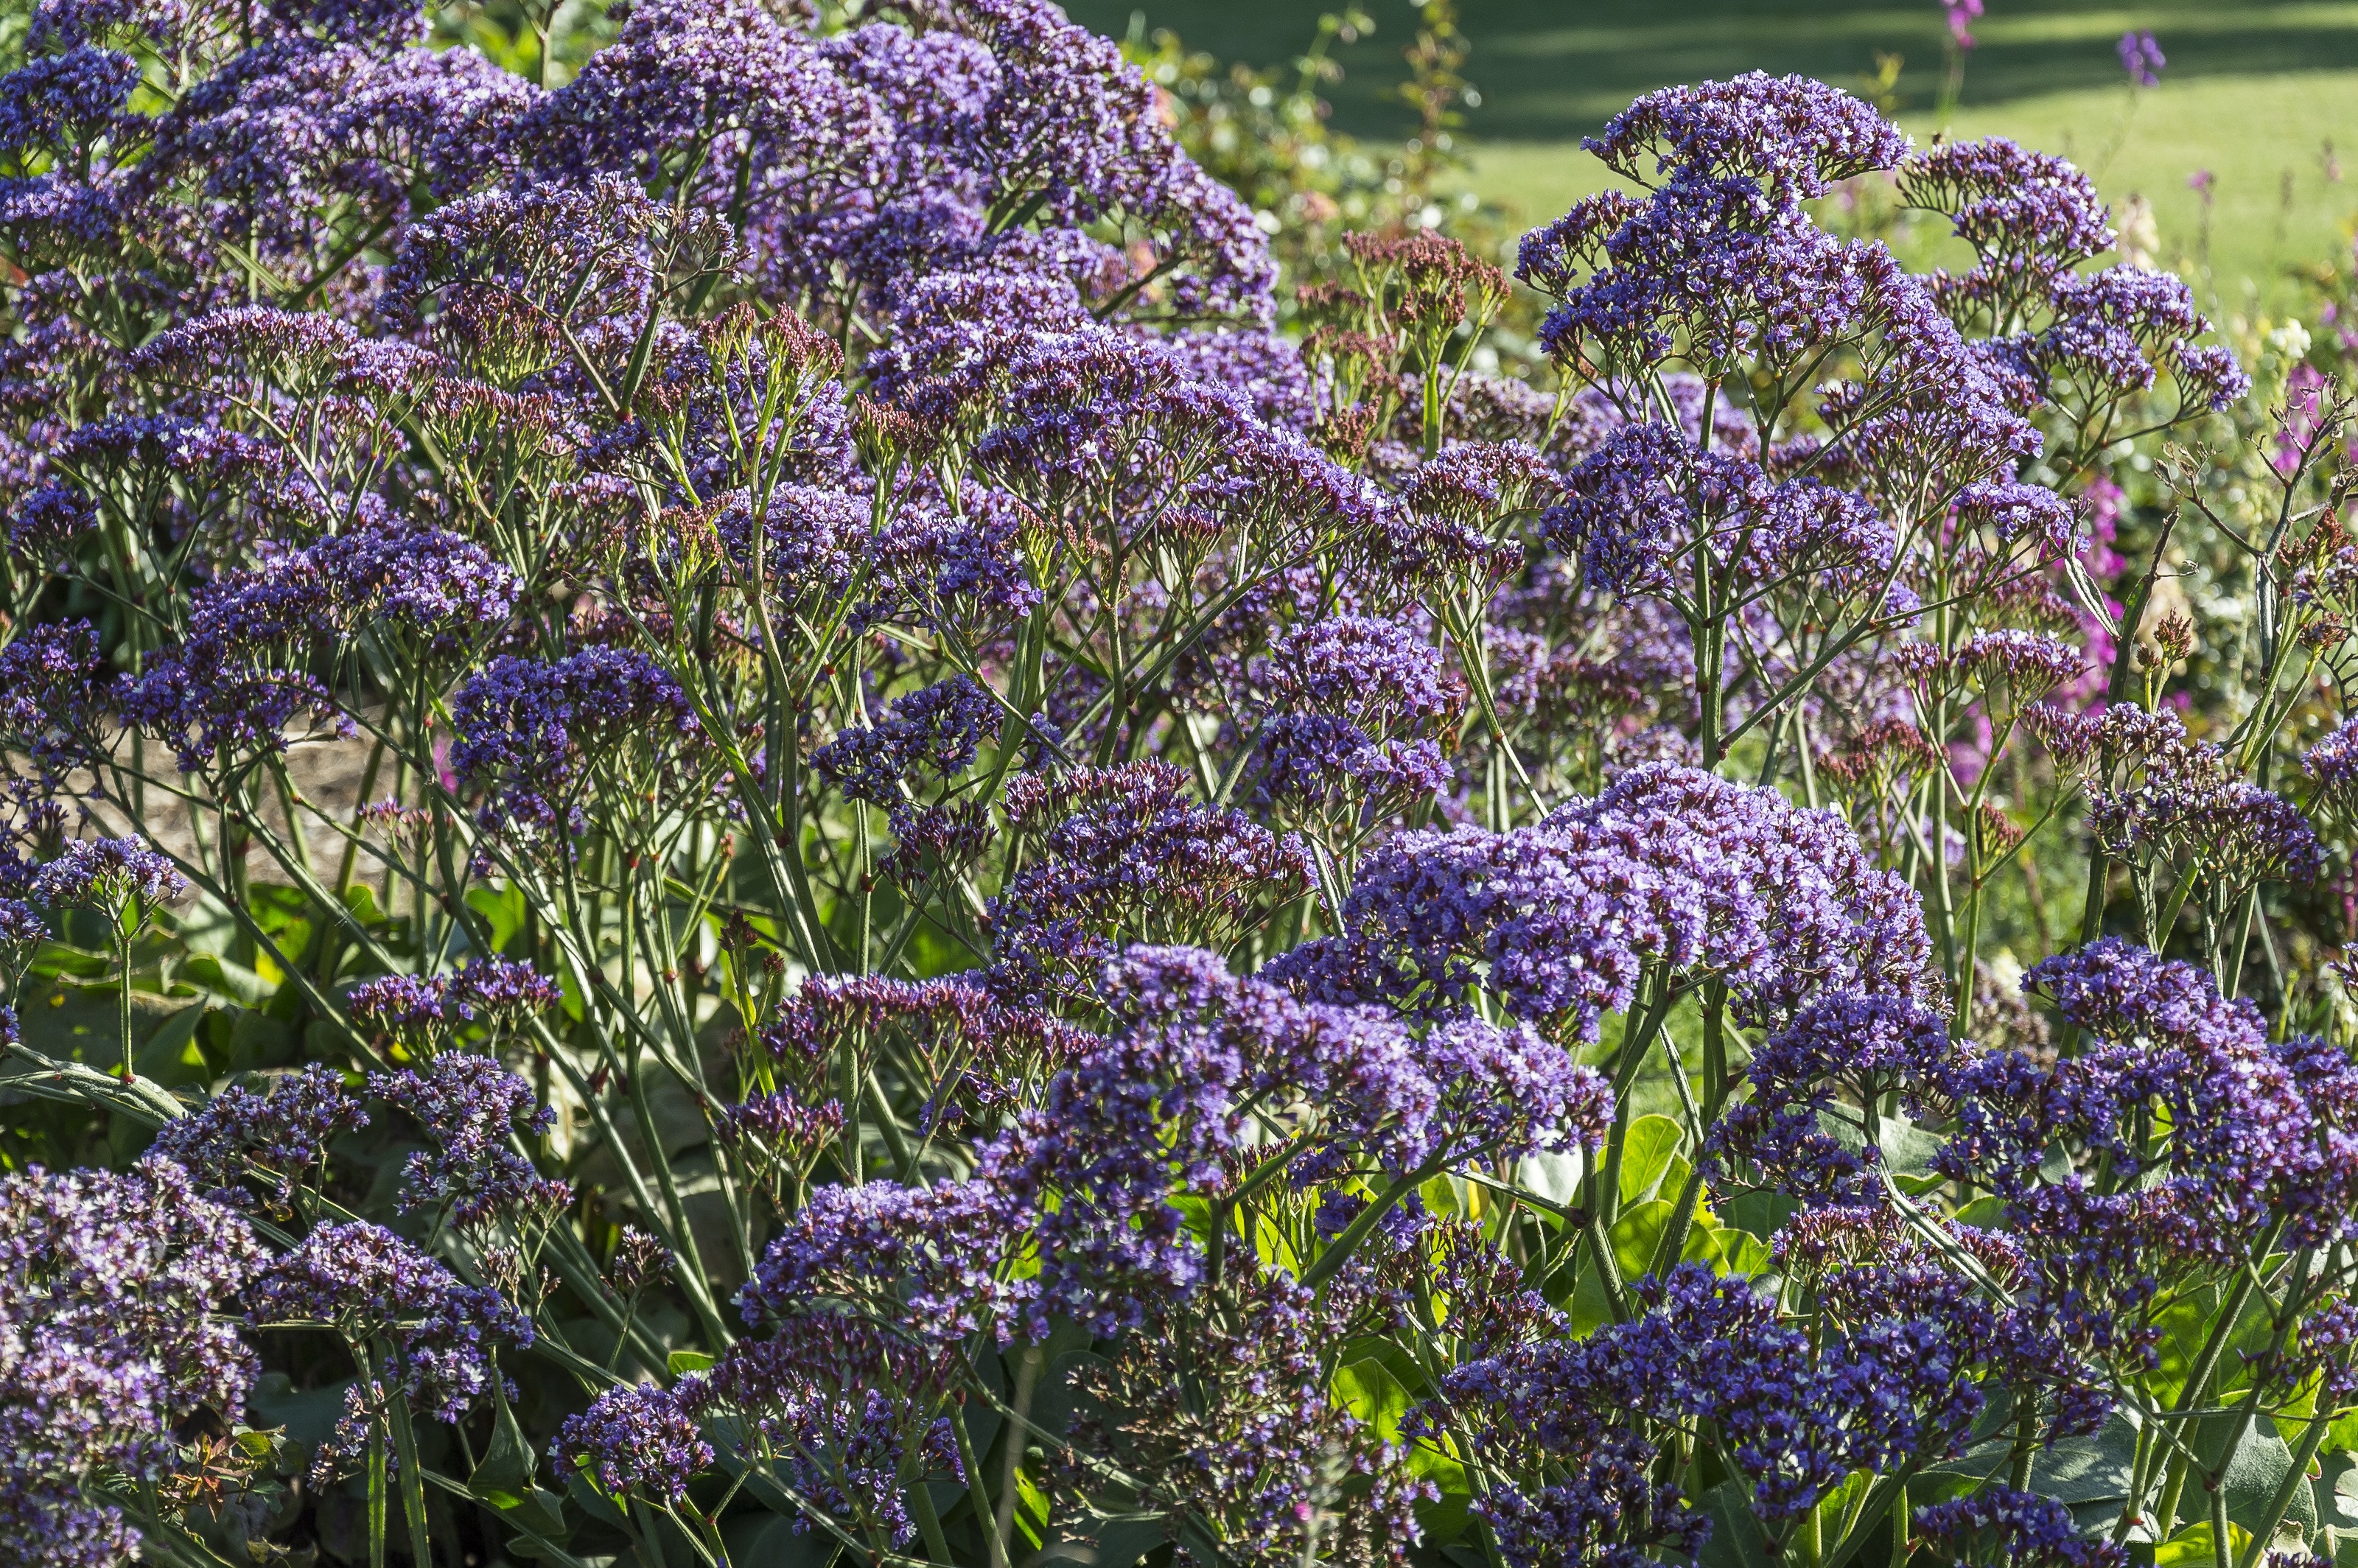
nature, grass, blossom, plant, meadow, morning, flower, bloom, floral, pattern, green, herb, natural, park, fresh, botany, blooming, blue, garden, flora, lavender, wildflower, flowers, shrub, lilac, woodland, blue flowers, flowering plant, land plant, english lavender